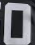
Number: 0